Describe the emotion expressed in this image:  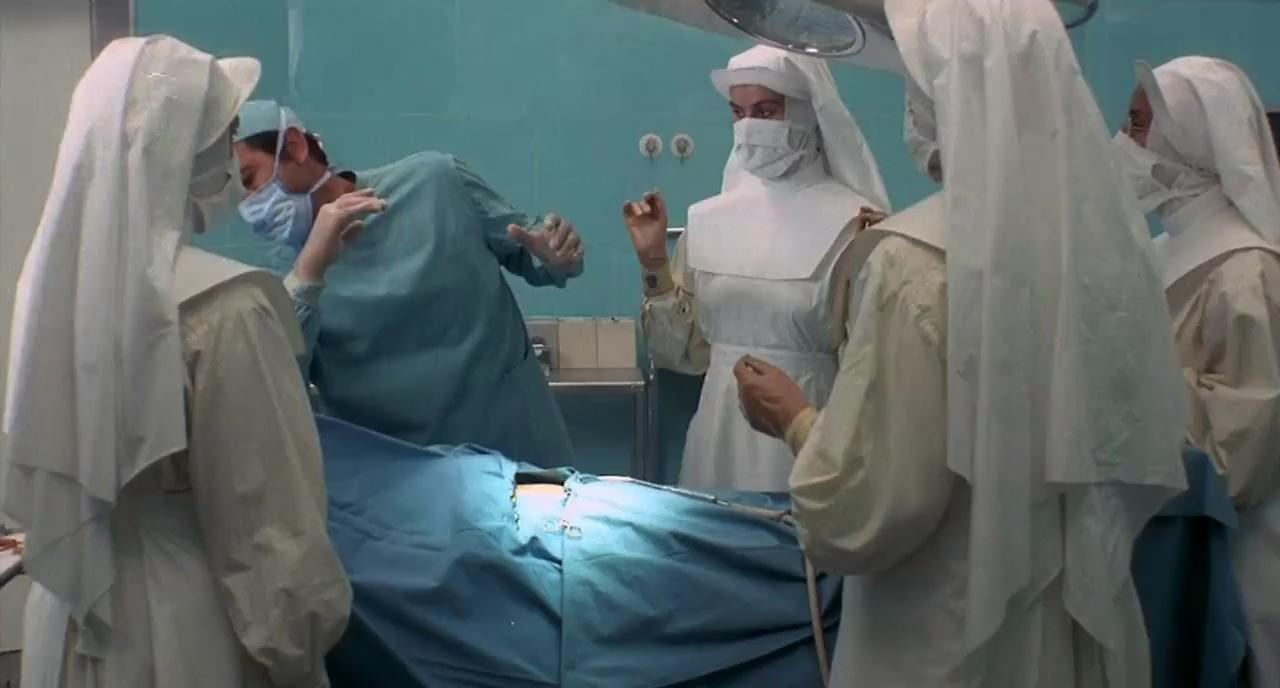
This person displays Pain, valence and arousal with low intensity.